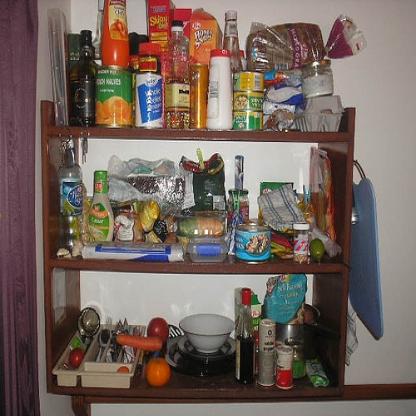
Scene: Indoor